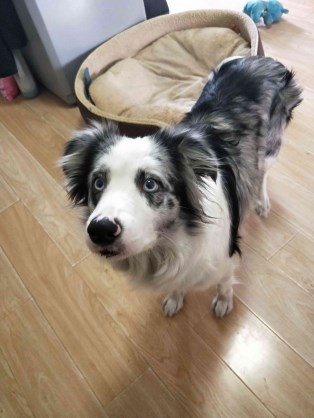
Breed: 2594-n000109-Border_collie